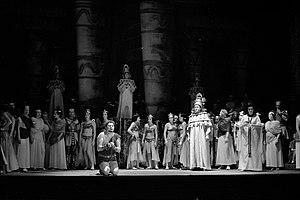
Théâtre du Capitole. Le 14 Octobre 1971. Vue de la représentation de Samson et Dalila au théâtre du Capitole.